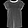
Label: T - shirt / top